2008 United States Senate election in Minnesota

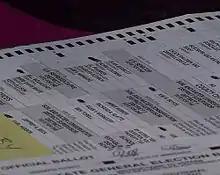
Hennepin County ballot paper.

Of the 4130 precincts in Minnesota, one had to delay reporting its totals because election officials deduced that 133 ballots, all in a single envelope, had gone missing during the recount process. After days of searching, the State Canvassing Board decided to use that precinct's election day totals, which included the missing 133 votes. The 133 missing ballots contributed a net 46 votes for Franken.